Khmelnytsky Uprising

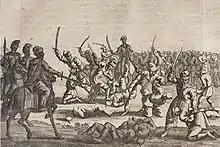
Massacre of 8,000 Polish captives after the Battle of Batih in 1652.

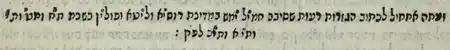
First edition of "Yeven Mezulah" (1653): "I write of the Evil Decrees of Chmiel, may his name be obliterated... in (5)'408 to '411 Anno Mundi"

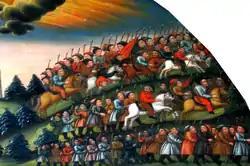
Cossack army in 1648.

The uprising is generally considered a success, as it achieved its main goals of ending Polish–Lithuanian rule over much of the Ukrainian lands and establishing the autonomous Cossack Hetmanate. Historians such as believe that Bohdan Khmelnytsky's leadership played a crucial role in the uprising's success. However, the Cossacks' struggle to consolidate their victory, increasing external pressures, and internal divisions after Khmelnytsky's death led to instability and decline during the post-uprising period. This period in Ukrainian history is known as the Ruin.